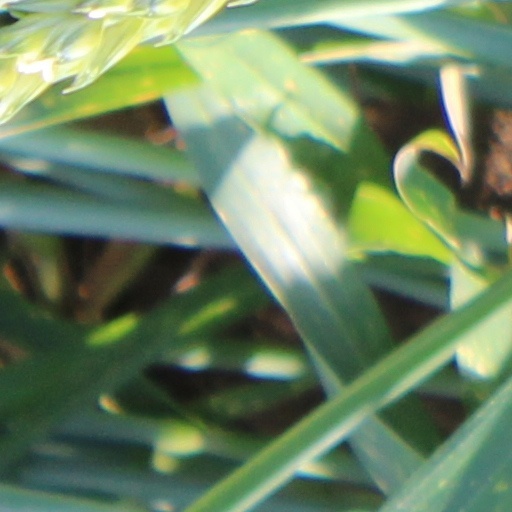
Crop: wheat